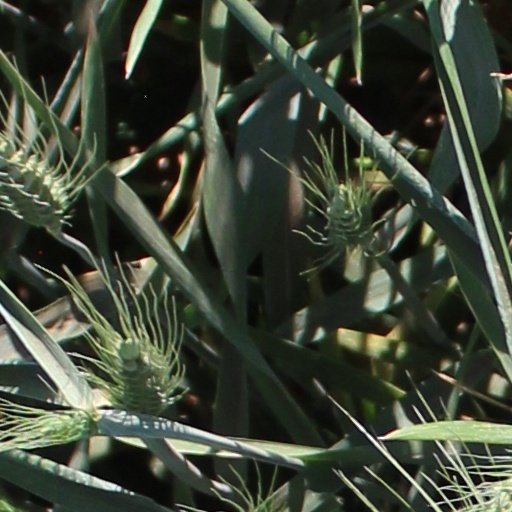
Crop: wheat